Ruf RTR

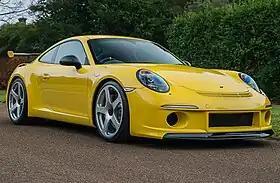
Ruf RTR "Narrow Body"

The Ruf RTR is a sports car produced by Ruf Automobile of Germany. Introduced in 2013 on the 40th anniversary of the Ruf Turbo, the RTR is based on the 991 generation Porsche 911 and pays homage to the original Ruf Turbo.